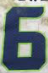
Number: 6